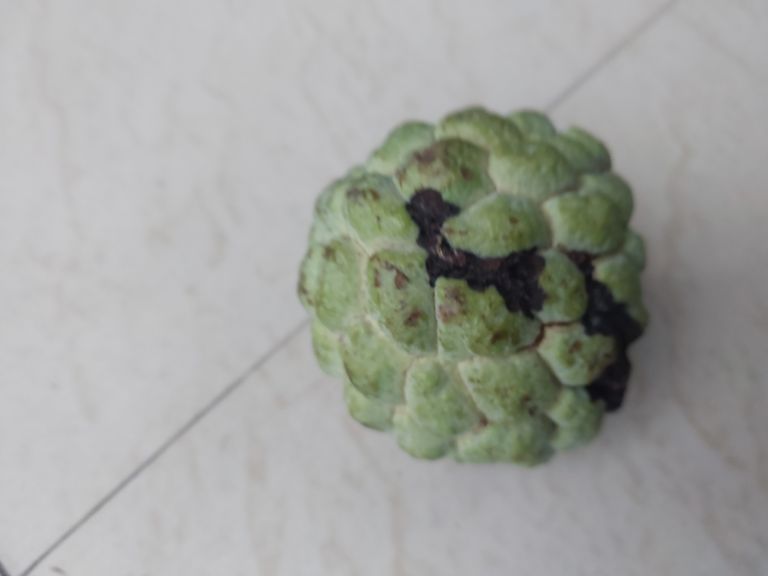
Disease label: Diplodia Rot